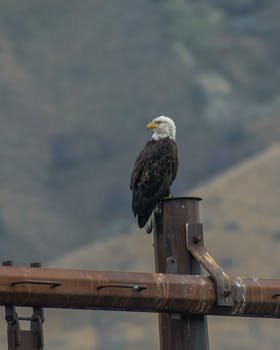
Label: No Watermark